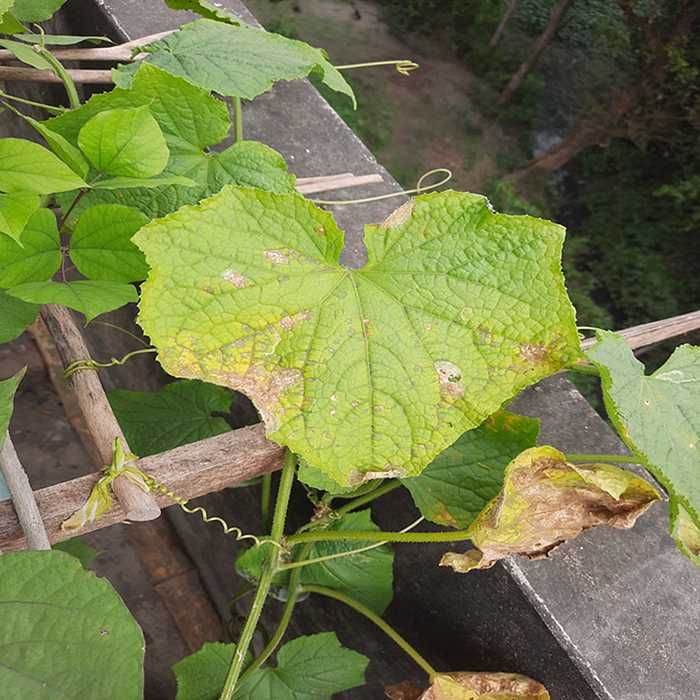
Plant: Cucumber
Label: Anthracnose lesions